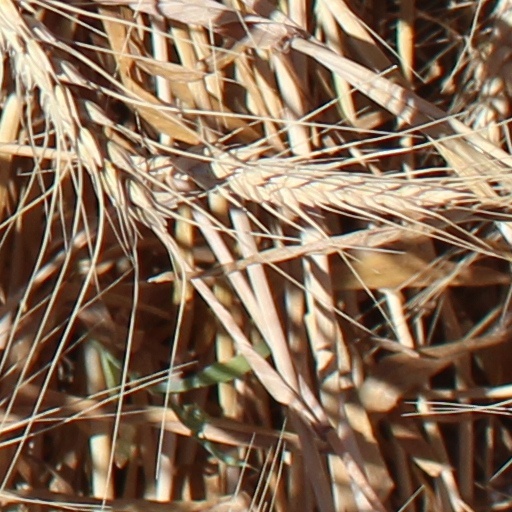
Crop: wheat